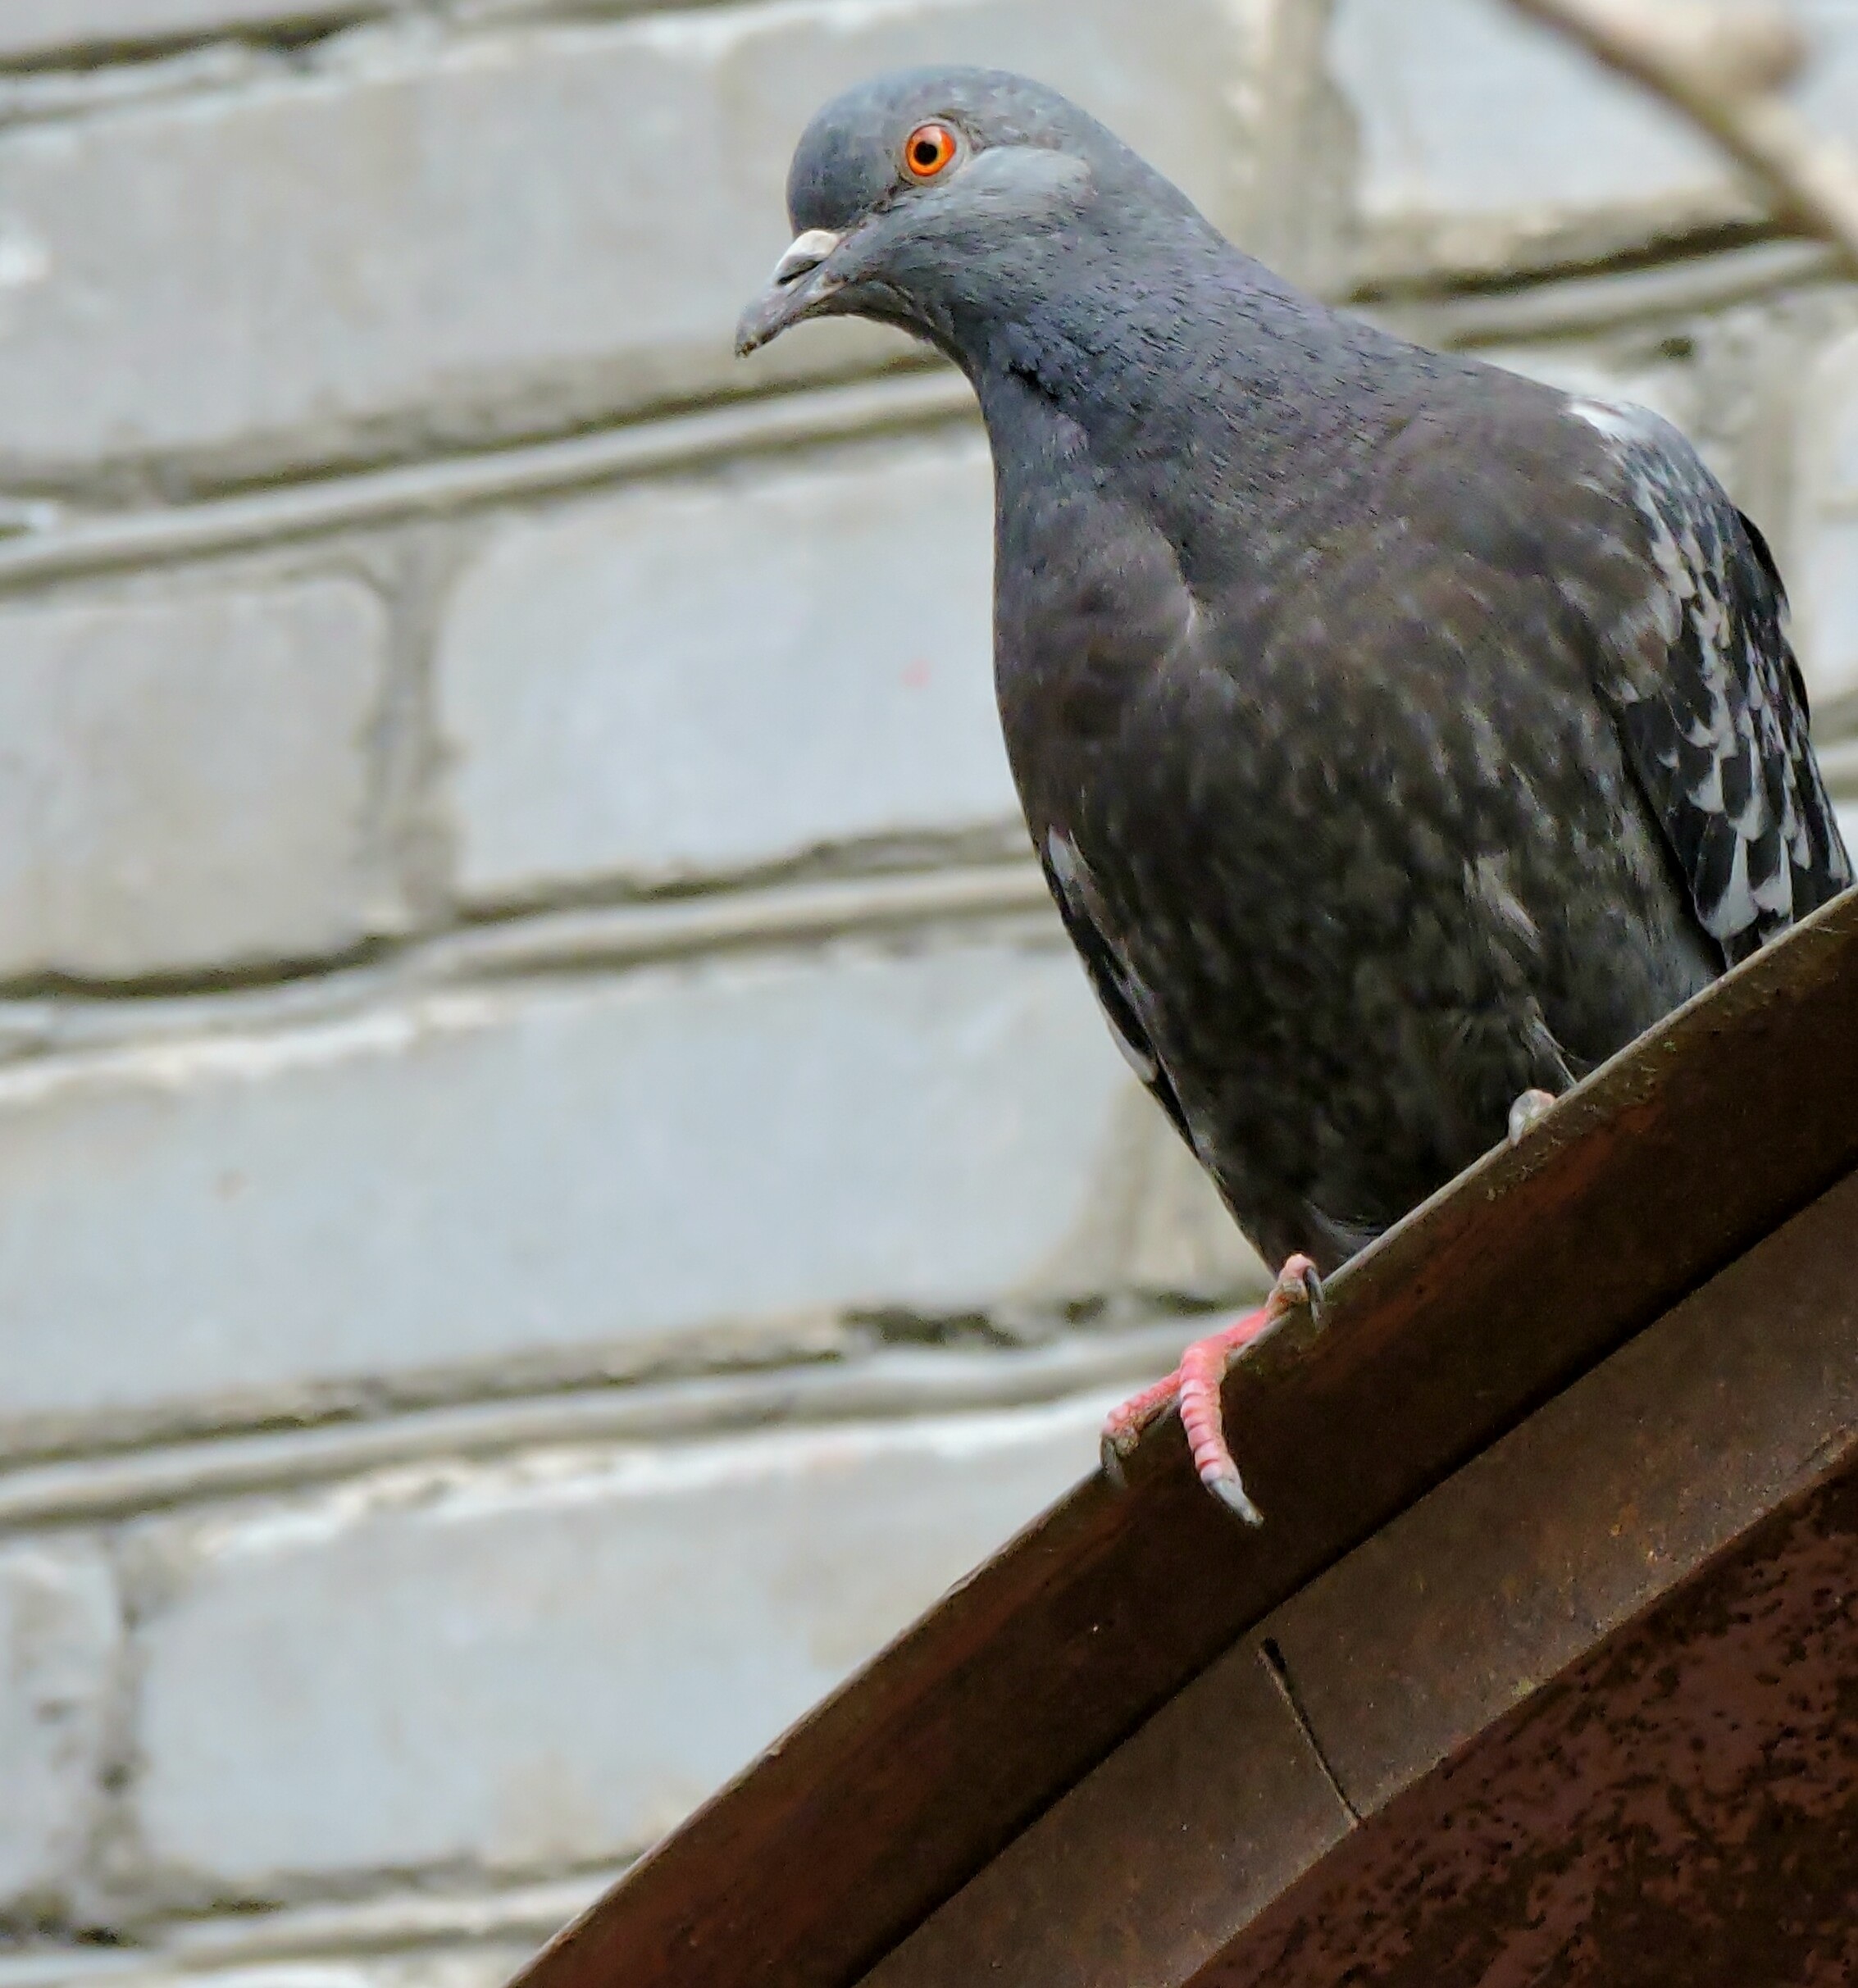
bird, wing, wildlife, spring, beak, fauna, close up, dove, vertebrate, cornice, pigeons and doves, stock dove